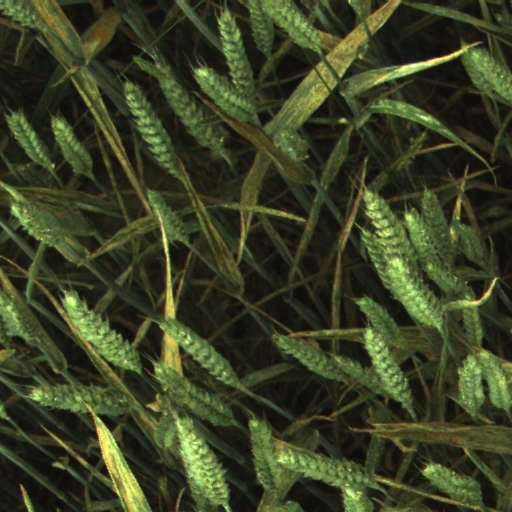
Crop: wheat